The Tempest (Ars Magica)

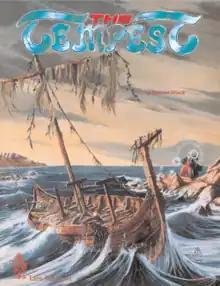
Cover art by Jeff Menges, 1990

The Tempest is a series of adventures published by Lion Rampant in 1990 for the fantasy role-playing game "Ars Magica".